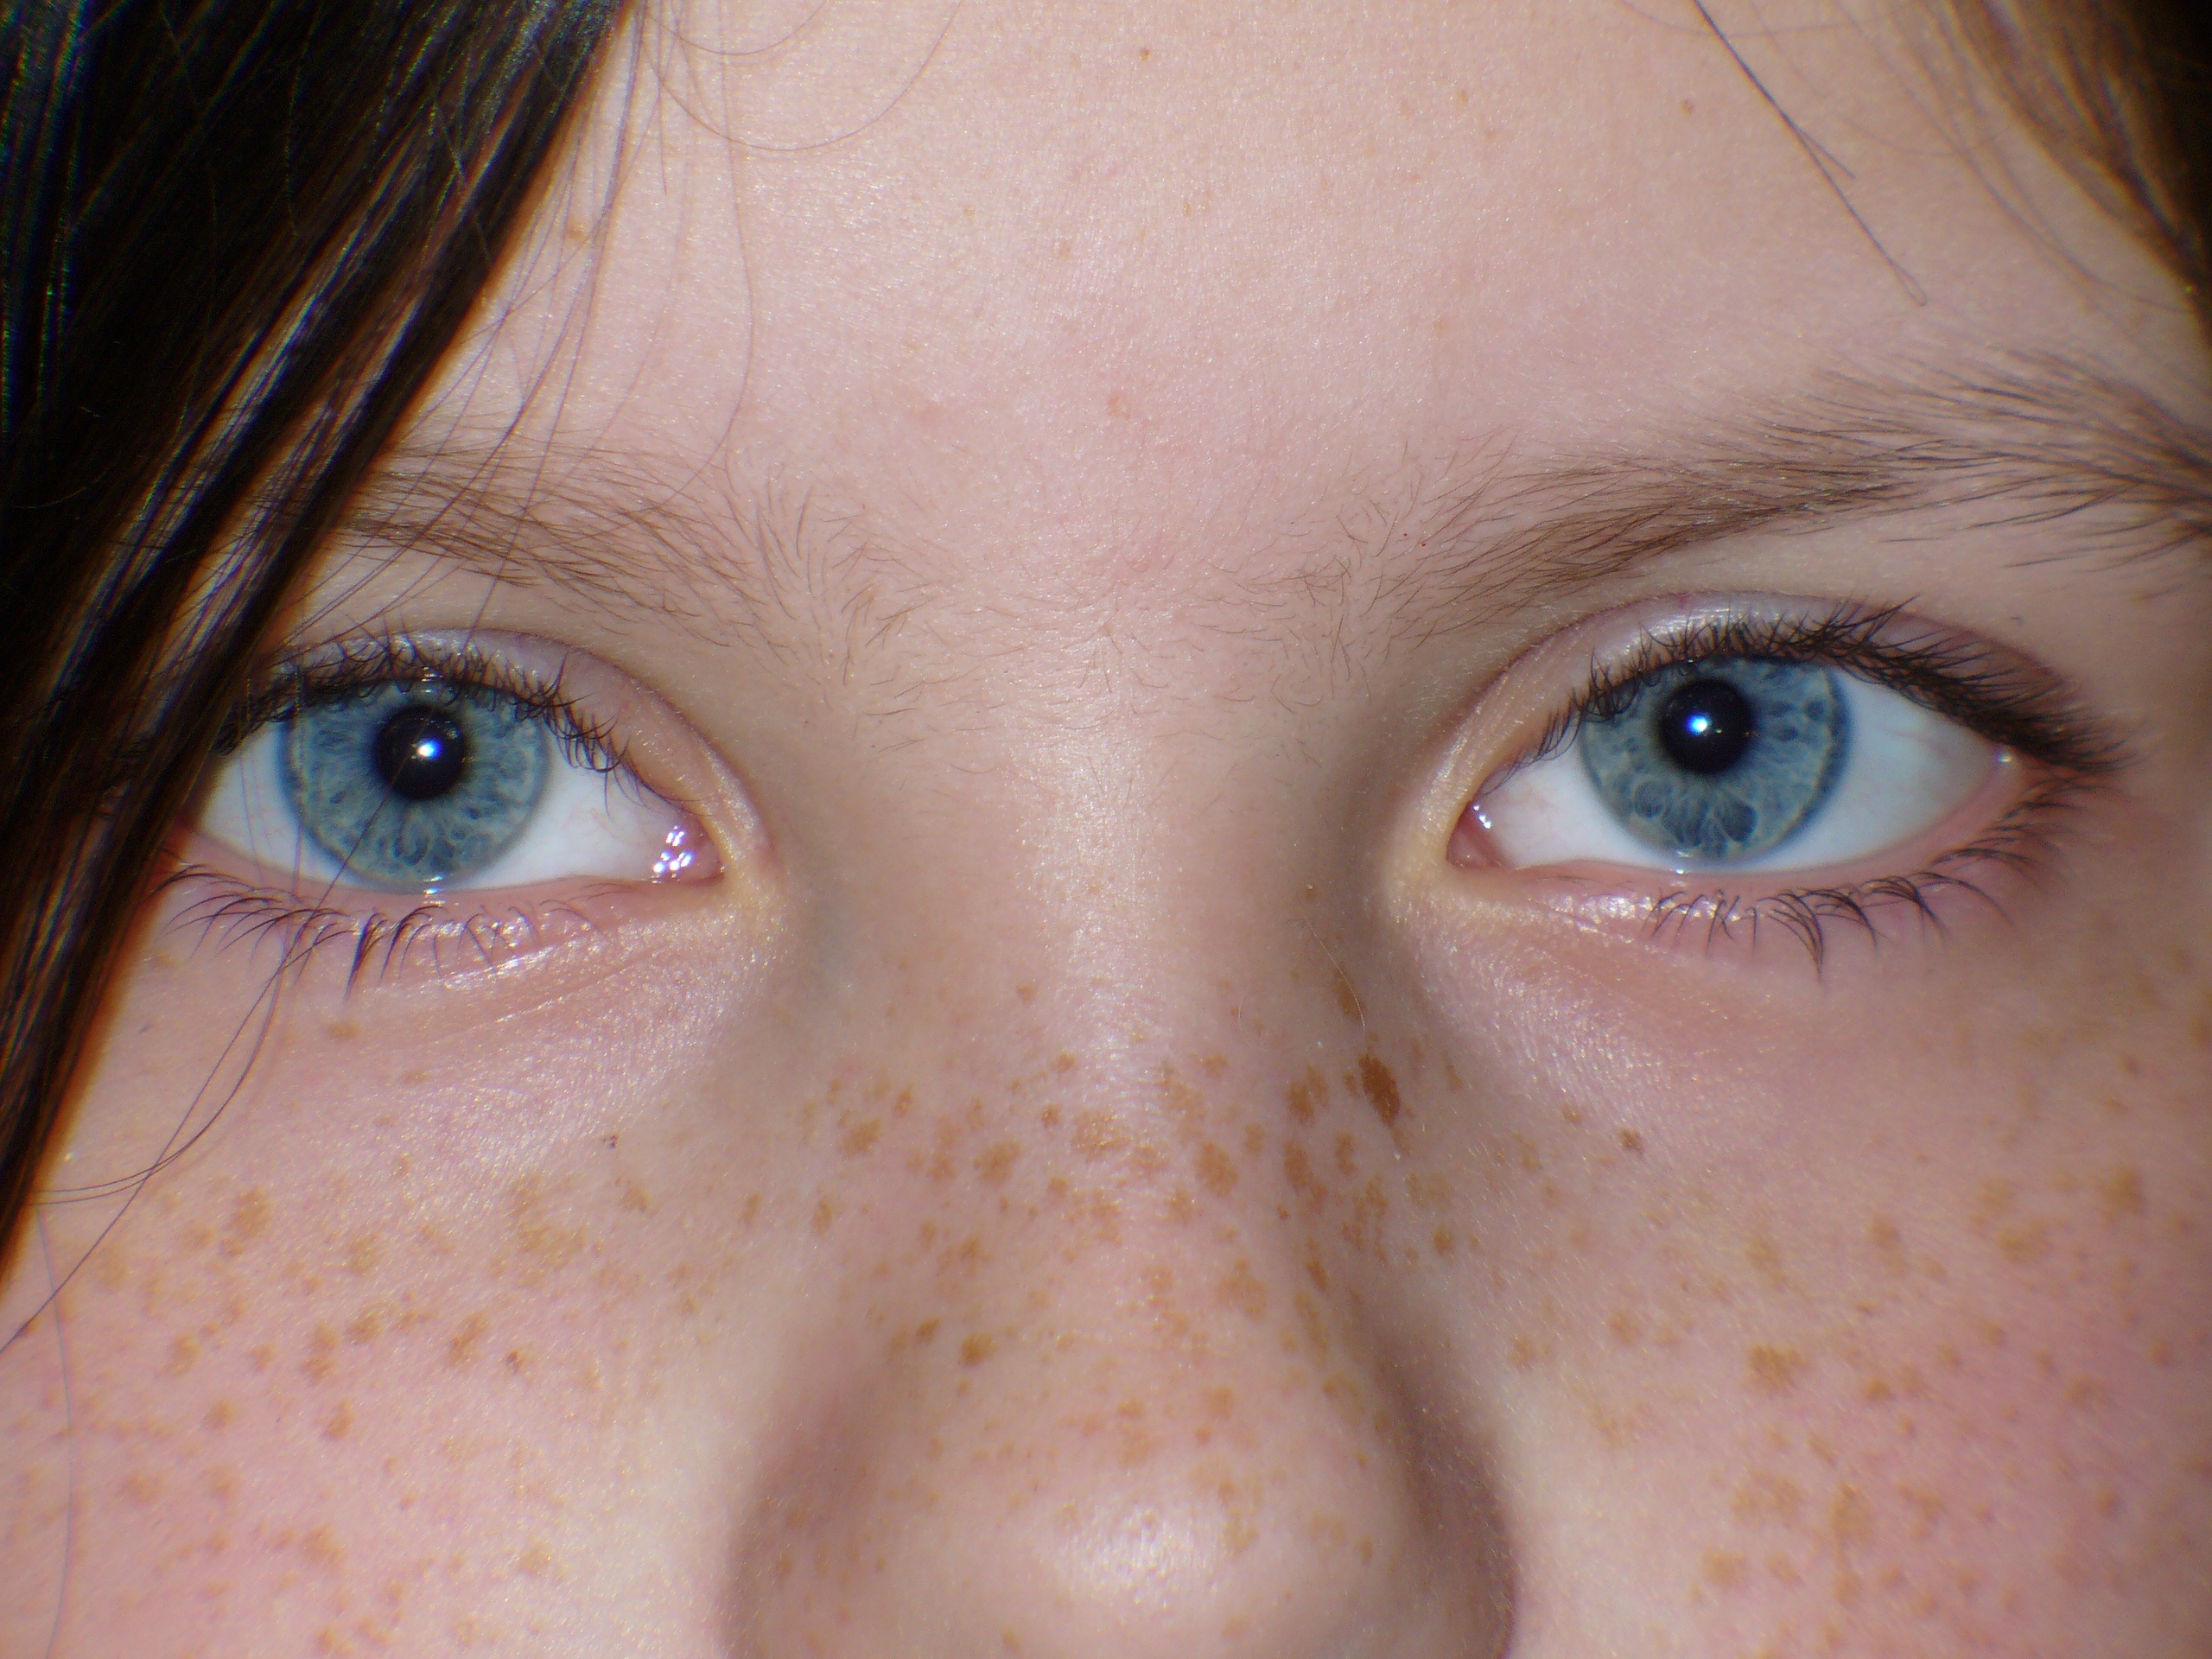
person, people, girl, kid, young, color, child, human, blue, lip, eyebrow, mouth, eyelash, freckle, close up, human body, face, nose, eyes, cheek, eye, head, skin, beauty, organ, adorable, blue eyes, forehead, eyelash extensions